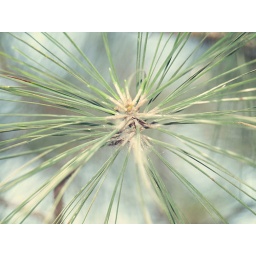
&lt;b&gt;&amp;ldquo;The pine stays green in winter...wisdom in hardship.&amp;rdquo;&lt;/b&gt; Proverb quotes